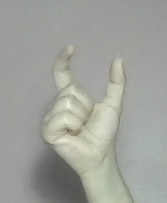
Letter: nun